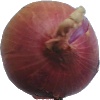
Label: Onion Red 1